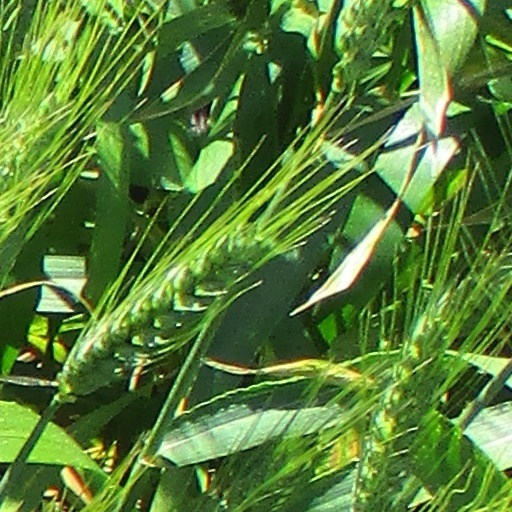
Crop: wheat